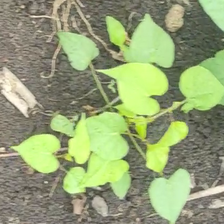
Weed species: Obscure_morning _glory(Ipomoea obscura)